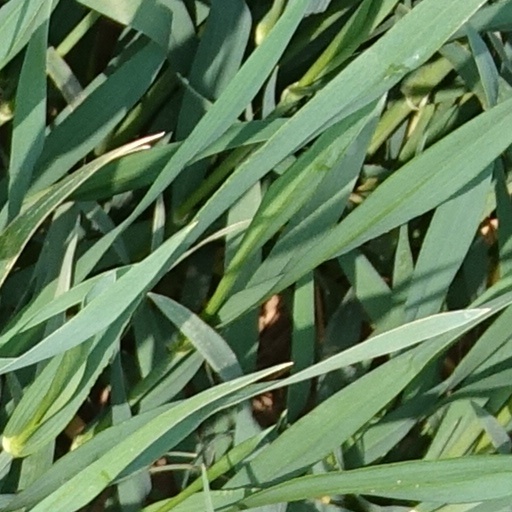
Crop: wheat